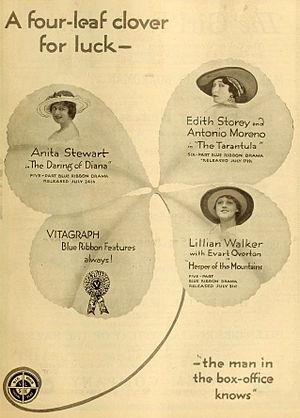
La Vitagraph Company of America est une société de production américaine de cinéma fondée à New York en 1896 par James Stuart Blackton et Albert E. Smith. La société fut vendue à la Warner Bros en 1925.